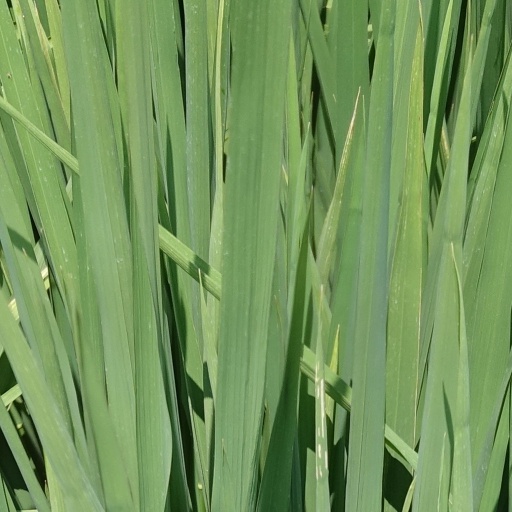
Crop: rice